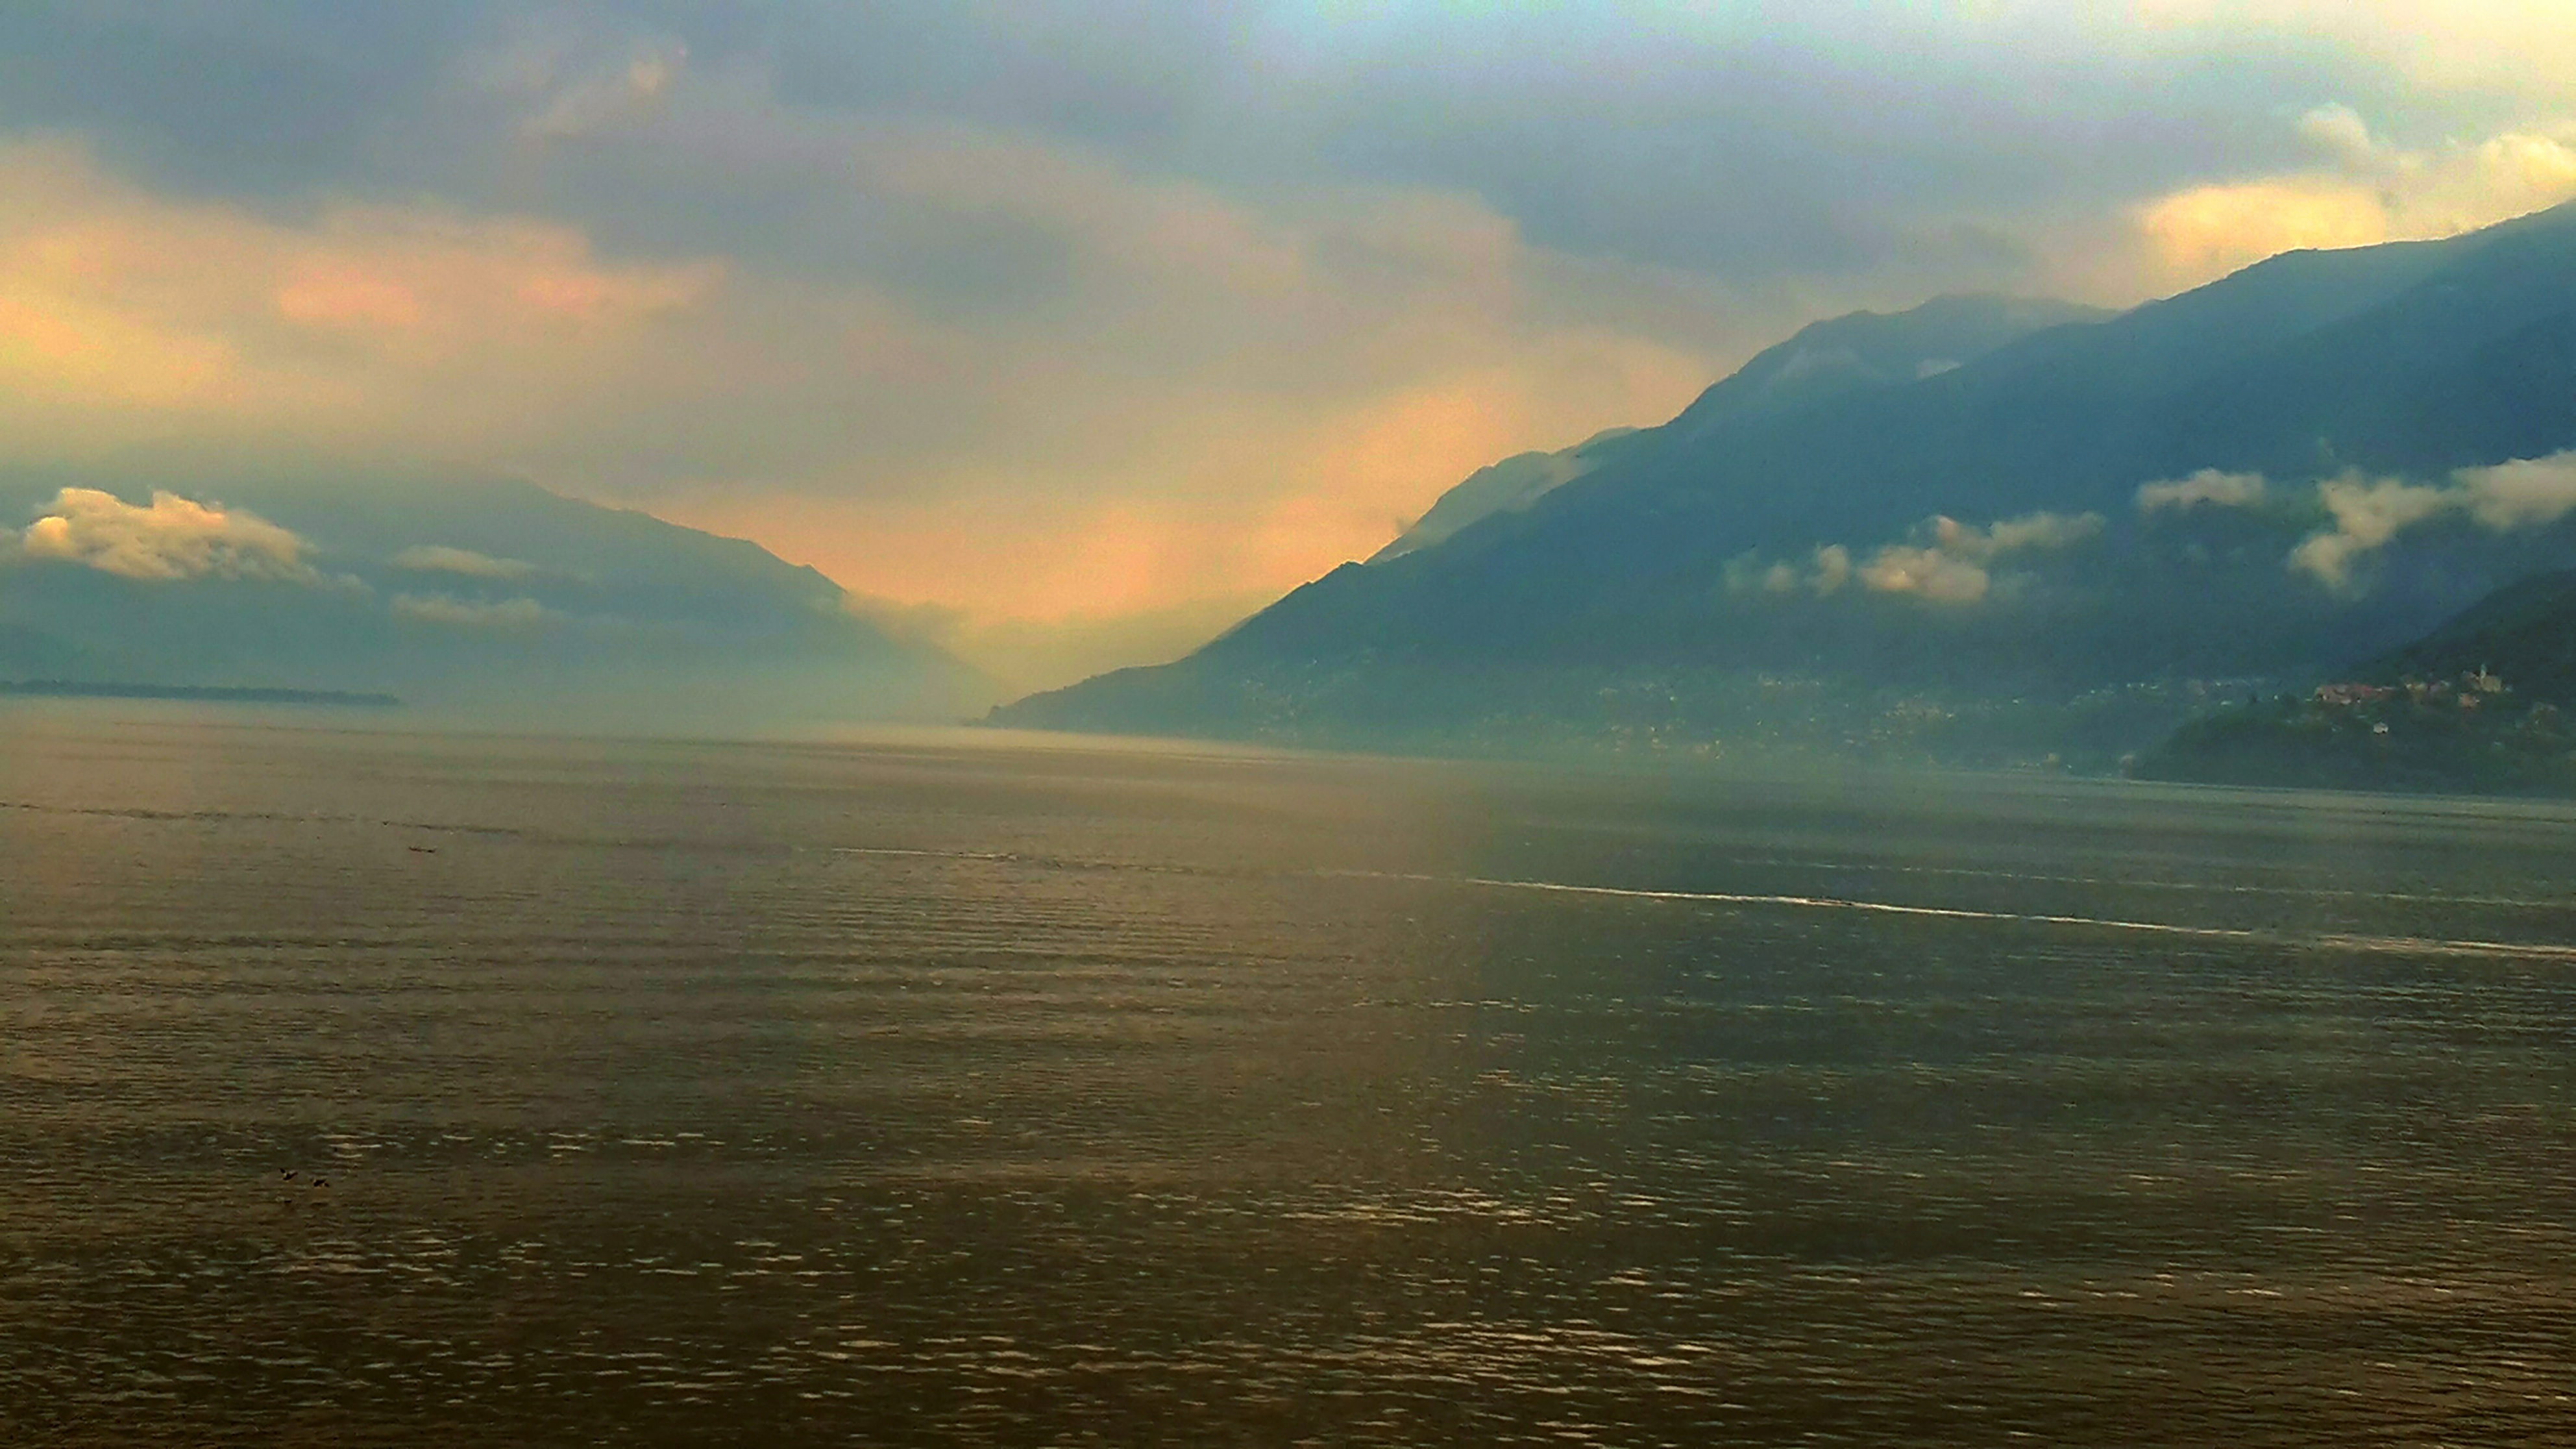
landscape, sea, coast, nature, ocean, horizon, mountain, cloud, sky, sun, fog, sunrise, sunset, mist, sunlight, morning, hill, lake, dawn, atmosphere, dusk, evening, reflection, weather, plain, loch, afterglow, meteorological phenomenon, atmospheric phenomenon